Eddy Waller

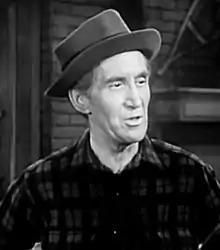
Waller in "The Missing Corpse" (1945)

Waller's involvement with dramatics began when he was a student at the University of Wisconsin.